Caprice (1913 film)

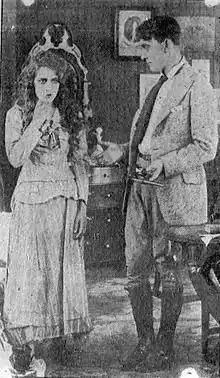
Scene from the film.

Caprice is a 1913 American silent film produced by Daniel Frohman and Adolph Zukor, released by Famous Players Film Company, and starring Mary Pickford. J. Searle Dawley directed. This film is lost.